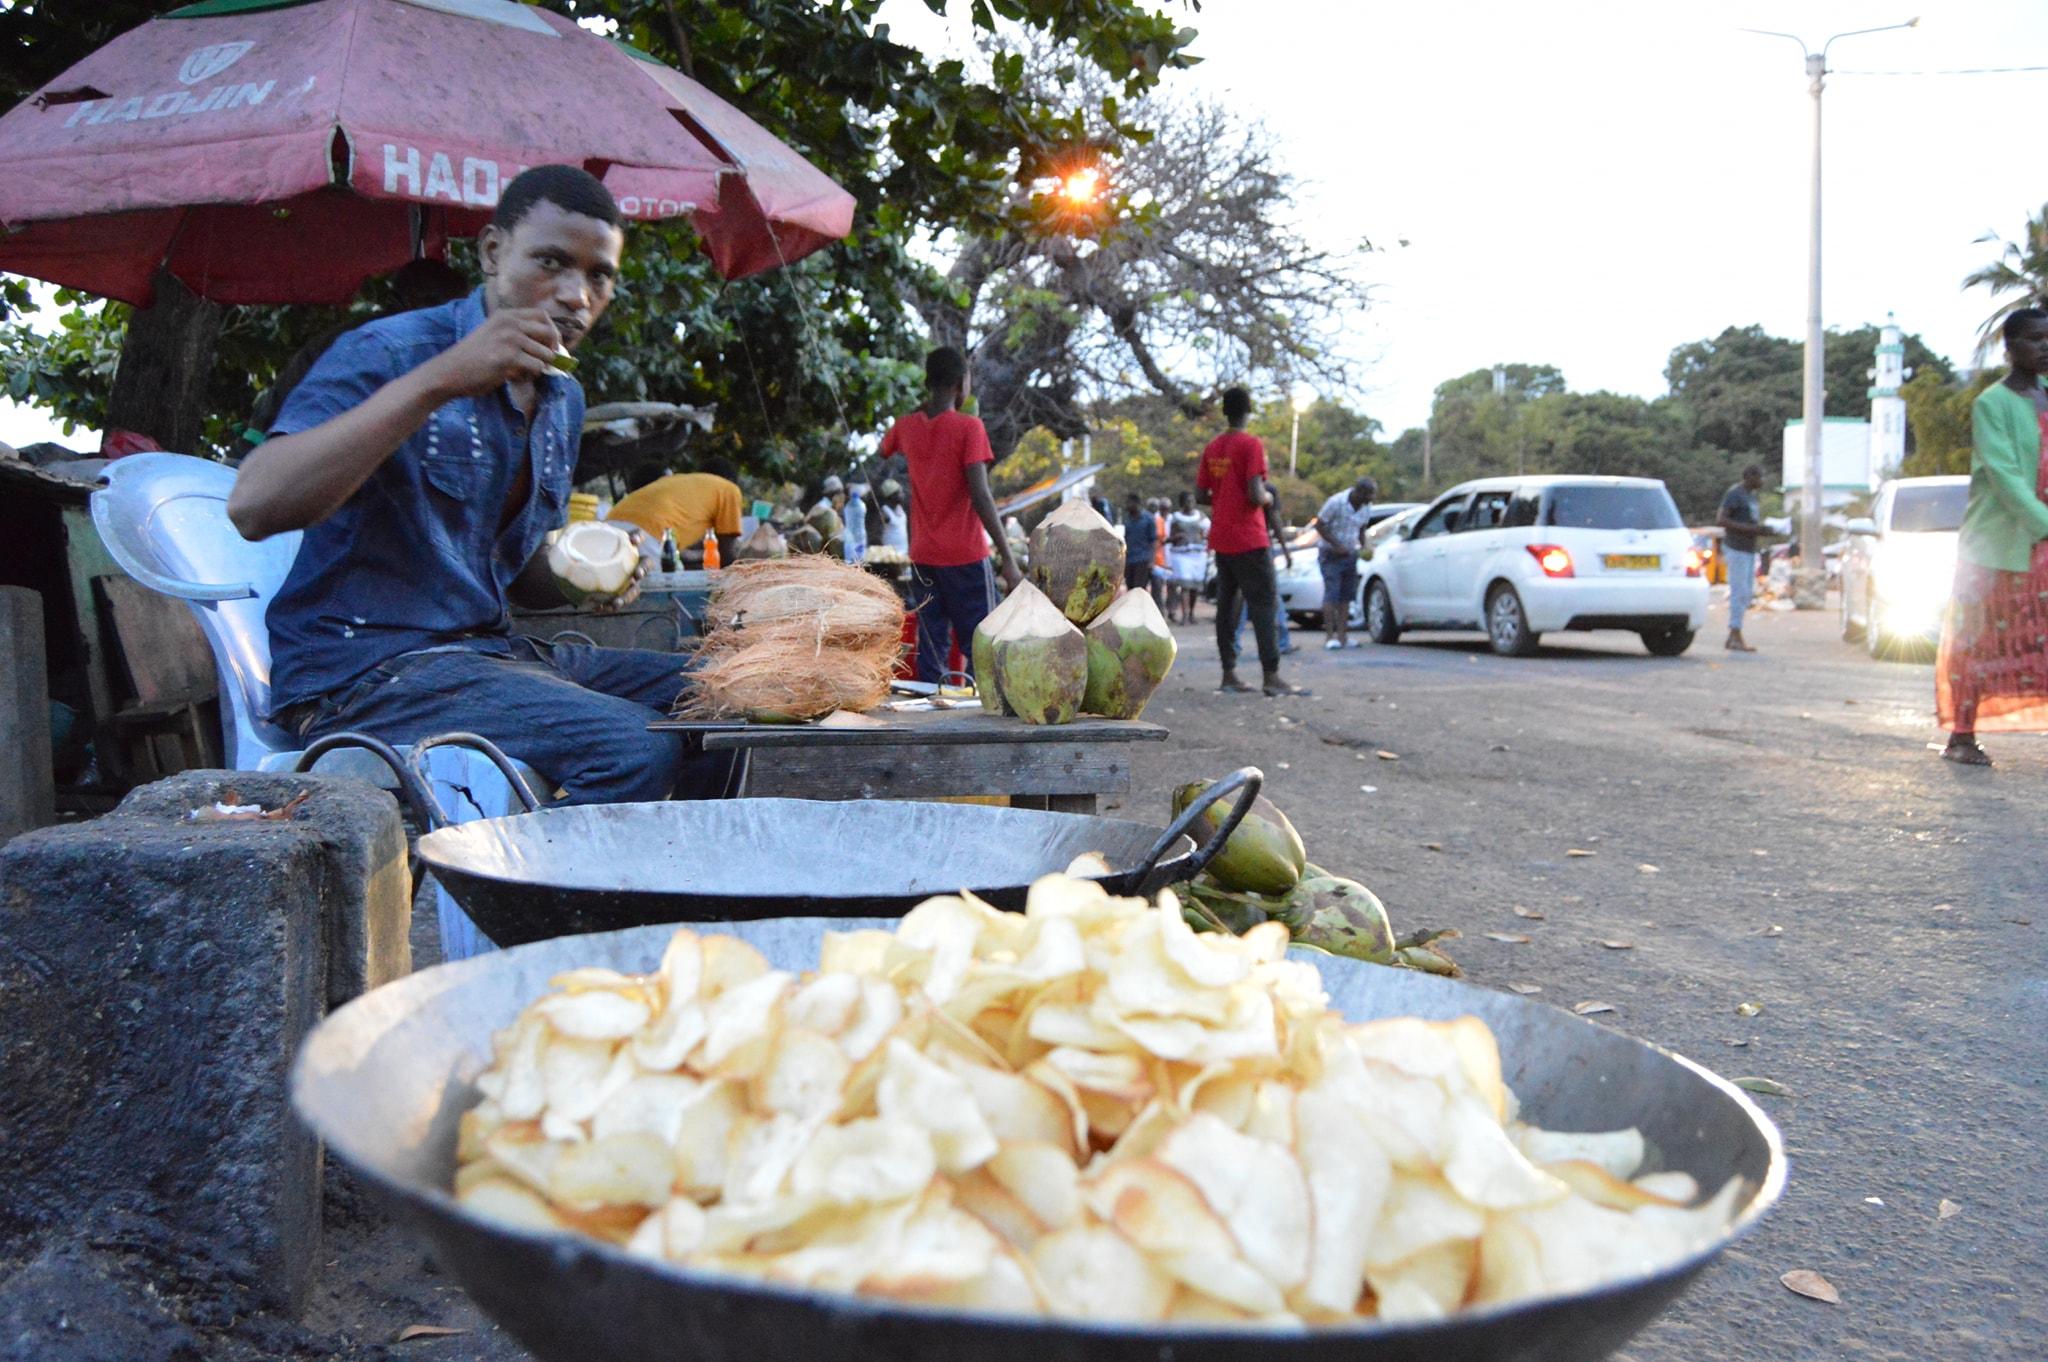
Ni barabarani na kuna magari ambayo yanaendeshwa na watu wanaotembea wakifanya shughuli zao. Kando ya barabara kuna mtu anayeuza madafu, nazi na kachiori ambazo zimepikwa kwa karai.